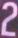
Number: 2